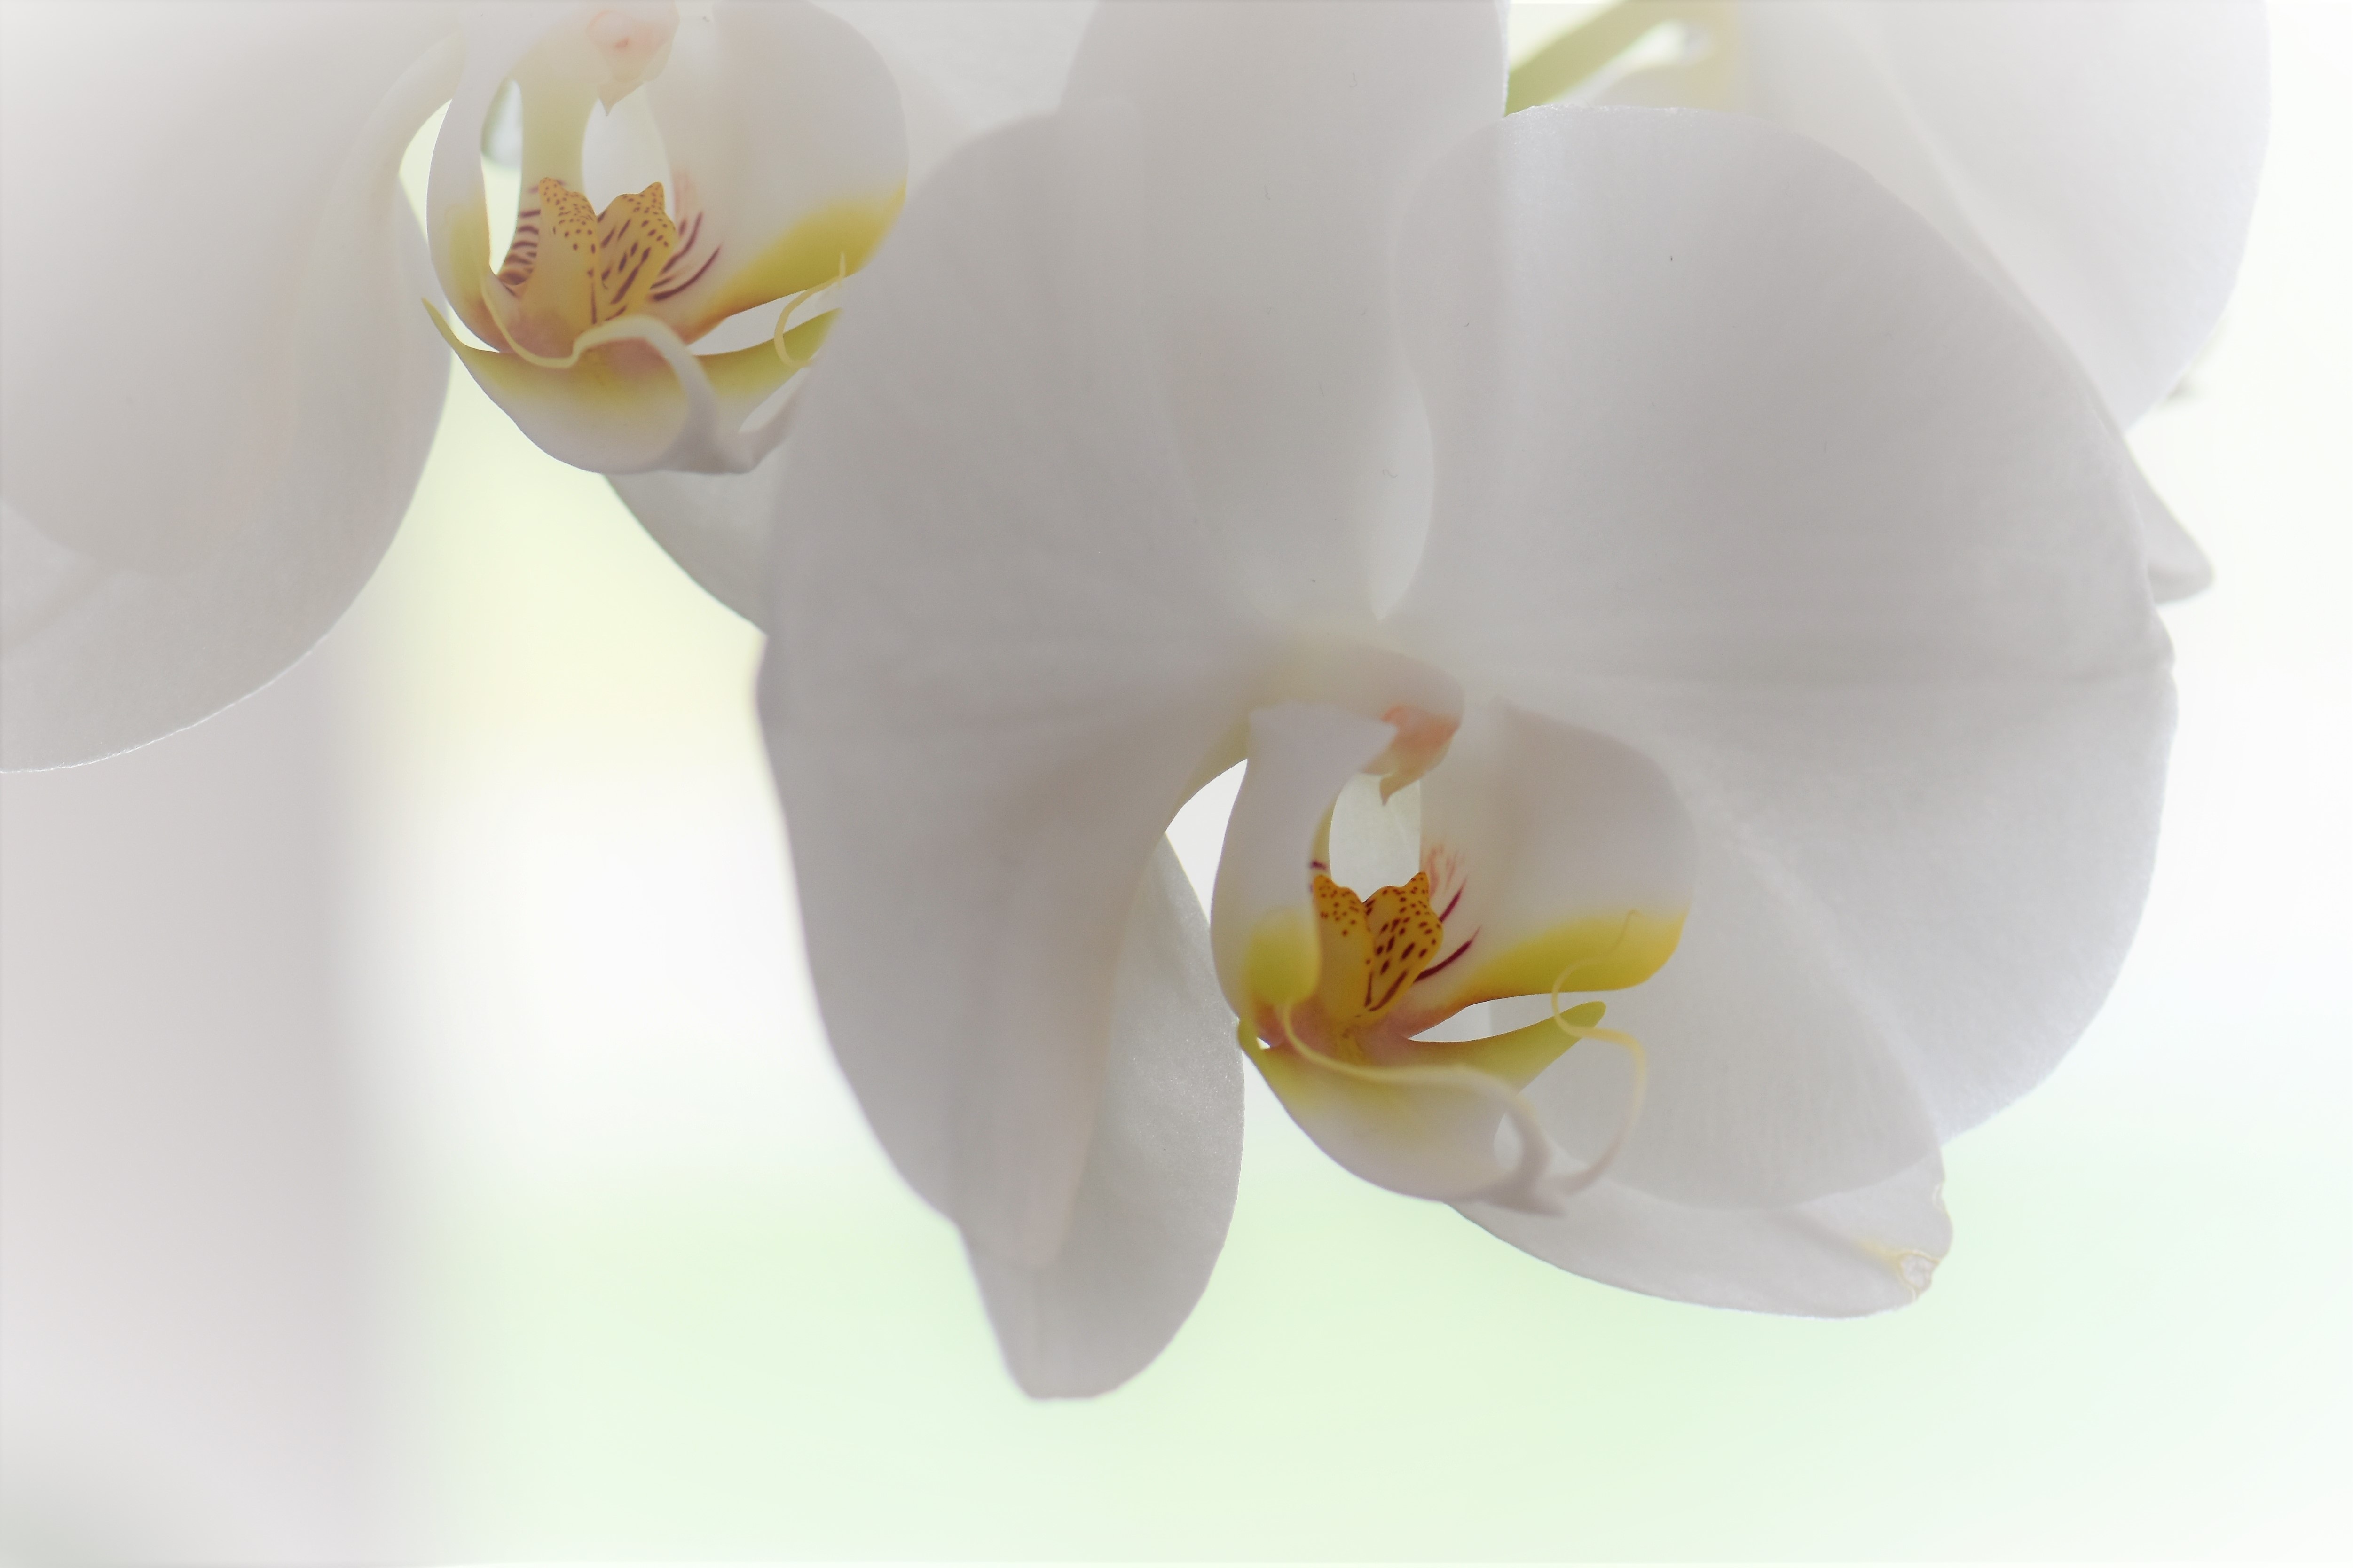
nature, blossom, plant, white, flower, petal, bloom, close, flora, potted plant, orchid, houseplant, beautiful, macro photography, ornamental plant, flowering plant, white yellow, white orchid, orchid greenhouse, land plant, moth orchid